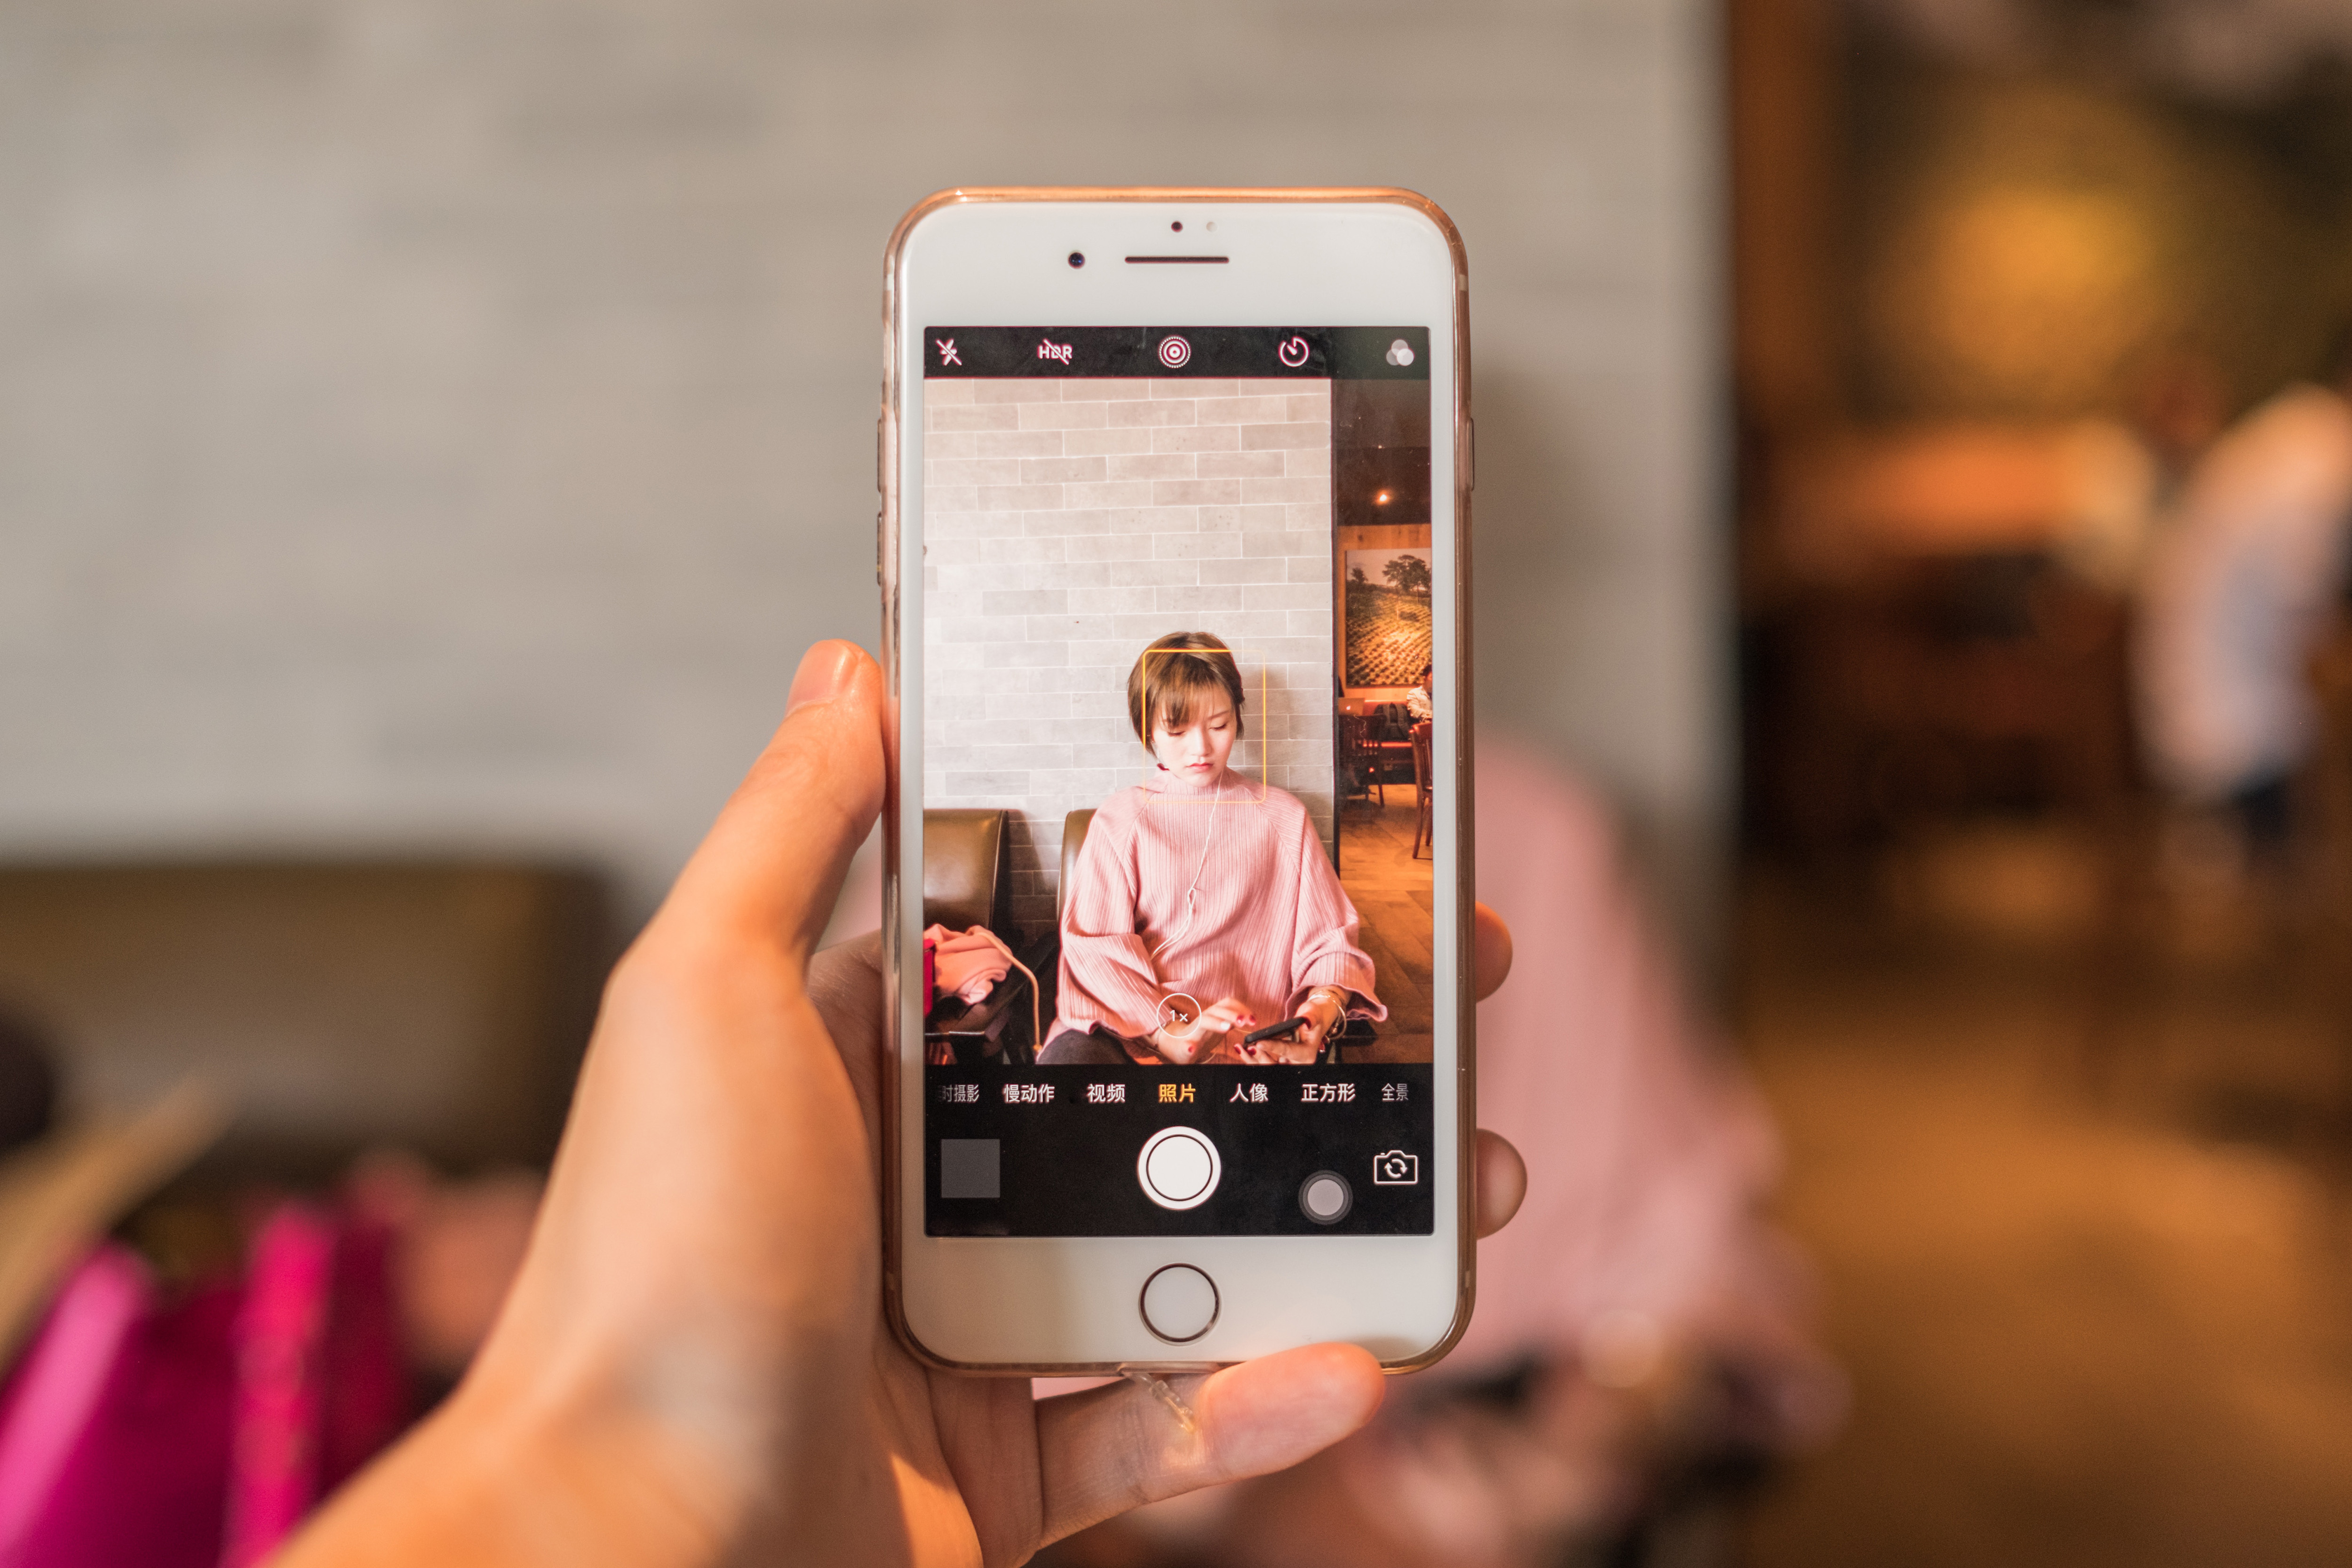
gadget, mobile phone, smartphone, electronic device, technology, pink, portable communications device, communication device, selfie, photography, feature phone, iphone, hand, finger, telephony